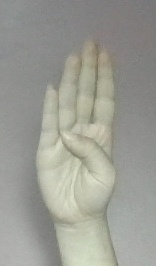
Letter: kaaf